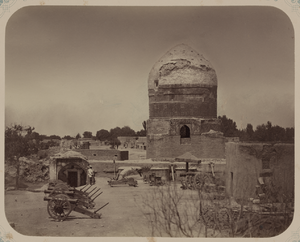
Cette photographie d'un mausolée du palais des émirs de